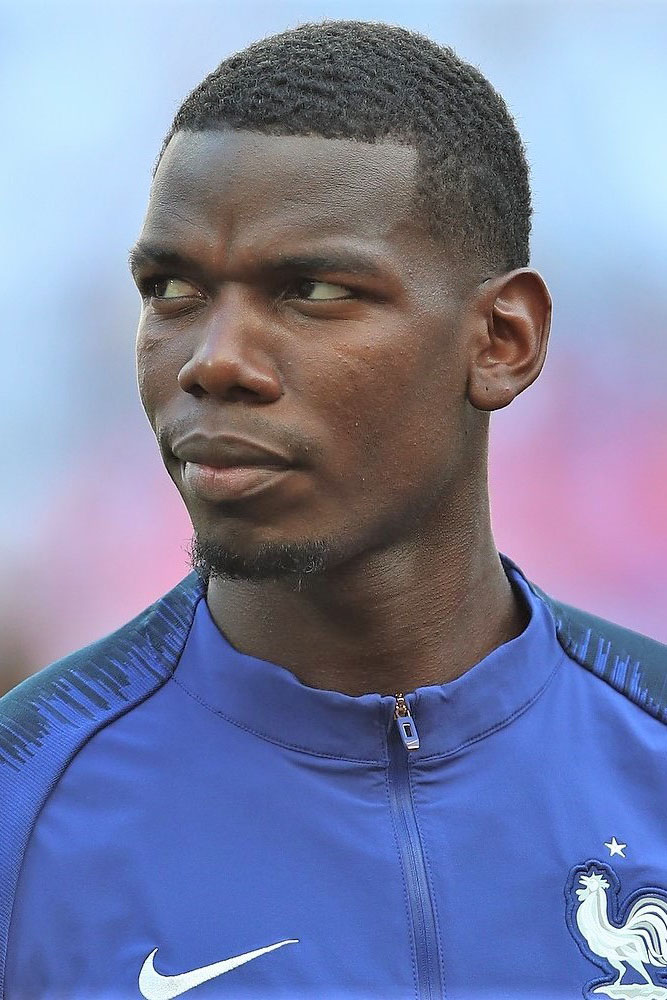
ปอล ปอกบา

| name = ปอล ปอกบา
| image = FRA-ARG (11) - Paul Pogba (cropped 2).jpg
| caption = ปอกบากับฟุตบอลทีมชาติฝรั่งเศส|ฝรั่งเศสในการแข่งขันฟุตบอลโลก 2018
| fullname = ปอล ลาบีล ปอกบา
| birth_place = ลาญี-ซูร์-มาร์น ประเทศฝรั่งเศส
| height = 1.91 เมตร
| position = กองกลาง
| currentclub = สโมสรฟุตบอลยูเวนตุส|ยูเวนตุส
| clubnumber = 10
| youthyears1 = 1999–2006
| youthclubs1 = รัวซี-อ็อง-บรี
| youthyears2 = 2006–2007
| youthclubs2 = US Torcy|ตอร์ซี
| youthyears3 = 2007–2009
| youthclubs3 = เลออาฟวร์อาเซ|เลออาฟวร์
| youthyears4 = 2009–2011
| youthclubs4 = ชุดสำรองและชุดเยาวชนของสโมสรฟุตบอลแมนเชสเตอร์ยูไนเต็ด|แมนเชสเตอร์ยูไนเต็ด
| years1 = 2011–2012
| clubs1 = สโมสรฟุตบอลแมนเชสเตอร์ยูไนเต็ด|แมนเชสเตอร์ยูไนเต็ด
| caps1 = 3
| goals1 = 0
| years2 = 2012–2016
| clubs2 = สโมสรฟุตบอลยูเวนตุส|ยูเวนตุส
| caps2 = 124
| goals2 = 28
| years3 = 2016–2022
| clubs3 = สโมสรฟุตบอลแมนเชสเตอร์ยูไนเต็ด|แมนเชสเตอร์ยูไนเต็ด
| caps3 = 154
| goals3 = 29
| years4 = 2022–
| clubs4 = สโมสรฟุตบอลยูเวนตุส|ยูเวนตุส
| caps4 = 8
| goals4 = 0
| nationalyears1 = 2008–2009
| nationalteam1 = ฟุตบอลทีมชาติฝรั่งเศสรุ่นอายุไม่เกิน 16 ปี|ฝรั่งเศส อายุไม่เกิน 16 ปี
| nationalcaps1 = 17
| nationalgoals1 = 1
| nationalyears2 = 2010
| nationalteam2 = ฟุตบอลทีมชาติฝรั่งเศสรุ่นอายุไม่เกิน 17 ปี|ฝรั่งเศส อายุไม่เกิน 17 ปี
| nationalcaps2 = 10
| nationalgoals2 = 2
| nationalyears3 = 2010–2011
| nationalteam3 = ฟุตบอลทีมชาติฝรั่งเศสรุ่นอายุไม่เกิน 18 ปี|ฝรั่งเศส อายุไม่เกิน 18 ปี
| nationalcaps3 = 6
| nationalgoals3 = 1
| nationalyears4 = 2011–2012
| nationalteam4 = ฟุตบอลทีมชาติฝรั่งเศสรุ่นอายุไม่เกิน 19 ปี|ฝรั่งเศส อายุไม่เกิน 19 ปี
| nationalcaps4 = 12
| nationalgoals4 = 4
| nationalyears5 = 2012–2013
| nationalteam5 = ฟุตบอลทีมชาติฝรั่งเศสรุ่นอายุไม่เกิน 20 ปี|ฝรั่งเศส อายุไม่เกิน 20 ปี
| nationalcaps5 = 13
| nationalgoals5 = 3
| nationalyears6 = 2013–2022
| nationalteam6 = ฟุตบอลทีมชาติฝรั่งเศส|ฝรั่งเศส
| nationalcaps6 = 91
| nationalgoals6 = 11
Medal|Country|

ปอล ลาบีล ปอกบา (; เกิด 15 มีนาคม ค.ศ. 1993) เป็นนักฟุตบอลชาวฝรั่งเศส ปัจจุบันเล่นในตำแหน่งกองกลางให้แก่สโมสรฟุตบอลยูเวนตุส|ยูเวนตุส และฟุตบอลทีมชาติฝรั่งเศส|ทีมชาติฝรั่งเศส ล่าสุดเขาโดนลงโทษไม่ให้ลงเล่นฟุตบอลเป็นเวลา 4 ปี จากการตรวจพบว่าเขาใช้สารกระตุ้น "ป็อกบา" หมดอนาคต ถูกแบน 4 ปี ข้อหาพบสารกระตุ้น
ปอกบาเดิมเป็นผู้เล่นในระดับเยาวชนและผู้เล่นหลักของแมนเชสเตอร์ยูไนเต็ดมาตั้งแต่ต้น แต่ได้ถูกปล่อยตัวให้กับยูเวนตุสอย่างไม่มีค่าตัวในพรีเมียร์ลีก ฤดูกาล 2012–13|ฤดูกาล 2012–13 แต่ต่อมาย้ายจากยูเวนตุสกลับสู่แมนเชสเตอร์ยูไนเต็ดอีกครั้งช่วงก่อนเปิดพรีเมียร์ลีก ฤดูกาล 2016–17|ฤดูกาล 2016–17 ไม่นาน ด้วยค่าตัวถึง 89 ล้านปอนด์ (ประมาณ 4,450 ล้านบาท) นับเป็นราคาซื้อขายผู้เล่นที่แพงที่สุดในโลก ทำลายสถิติเดิมของแกเร็ธ เบล ที่เคยมีไว้ 85 ล้านปอนด์ (ประมาณ 4,250 ล้านบาท) จากทอตนัมฮอตสเปอร์ สู่เรอัลมาดริด ในช่วงต้นลาลิกา ฤดูกาล 2013–14|ฤดูกาล 2013–14 แต่ปัจจุบันค่าตัวของปอกบาถูกทำลายโดยเนย์มาร์ที่ย้ายจากสโมสรฟุตบอลบาร์เซโลนา|บาร์เซโลนาสู่สโมสรฟุตบอลปารีแซ็ง-แฌร์แม็ง|ปารีแซ็ง-แฌร์แม็งด้วยค่าตัว 222 ล้านยูโร (ประมาณ 8,700 ล้านบาท) ในช่วงต้นลีกเอิง ฤดูกาล 2017–18|ฤดูกาล 2017–18
==ชีวิตช่วงต้น==
ปอกบาเกิดที่ลาญี-ซูร์-มาร์น จังหวัดแซเนมาร์น จากพ่อแม่ชาวกีนี เขาเป็นมุสลิม และมีพี่ชายสองคนที่เป็นฝาแฝด – ฟลอร็องแต็ง ปอกบา|ฟลอร็องแต็งกับมาติอัส ปอกบา|มาติอัส – เกิดในประเทศกีนี ซึ่งเป็นนักฟุตบอลและเล่นให้กับฟุตบอลทีมชาติกินี|ทีมชาติกินี ปัจจุบัน ฟลอร็องแต็งเล่นเป็นกองหลังให้กับสโมสรฟุตบอลโซโชซ์-มงเบลียาร์ ส่วนมาติอัสเล่นเป็นกองหน้าให้กับNK Tabor Sežana|Tabor Sežana. ตอนโตขึ้น ปอกบาเป็นแฟนบอลสโมสรฟุตบอลอาร์เซนอล|อาร์เซนอล
==ชีวิตส่วนตัว==
ปอกบานับถือศาสนาอิสลาม เขาแต่งงานกับ María Zulay Salaues นางแบบชาวโบลิเวียตั้งแต่ ค.ศ. 2019 และให้กำเนิดลูก 2 คน ปอกบาสามารถพูดได้หลายภาษา นอกจากภาษาฝรั่งเศสแล้ว เขายังพูดภาษาอังกฤษ อิตาลี และสเปนได้อย่างเชี่ยวชาญ
==สถิติอาชีพ==
===สโมสร===
| class=wikitable style=text-align:center
|-
!rowspan=2|สโมสร
!rowspan=2|ฤดูกาล
!colspan=3|ลีก
!colspan=2|เนชันนอลคัพ
!colspan=2|อีเอฟแอลคัพ
!colspan=2|ยุโรป
!colspan=2|อื่น ๆ
!colspan=2|รวม
|-
!ดิวิชัน!!ลงเล่น!!ประตู!!ลงเล่น!!ประตู!!ลงเล่น!!ประตู!!ลงเล่น!!ประตู!!ลงเล่น!!ประตู!!ลงเล่น!!ประตู
|-
|rowspan=3|สโมสรฟุตบอลแมนเชสเตอร์ยูไนเต็ด|แมนเชสเตอร์ยูไนเต็ด
|สโมสรฟุตบอลแมนเชสเตอร์ยูไนเต็ดในฤดูกาล 2010–11|2010–11
|พรีเมียร์ลีก
|0||0||0||0||0||0||0||0||0||0||0||0
|-
|สโมสรฟุตบอลแมนเชสเตอร์ยูไนเต็ดในฤดูกาล 2011–12|2011–12
|พรีเมียร์ลีก
|3||0||0||0||3||0||1||0||0||0||7||0
|-
!colspan=2|รวม
!3||0||0||0||3||0||1||0||0||0||7||0
|-
|rowspan=5|สโมสรฟุตบอลยูเวนตุส|ยูเวนตุส
|สโมสรฟุตบอลยูเวนตุสในฤดูกาล 2012–13|2012–13
|เซเรียอา
|27||5||2||0||colspan=2|—||8||0||0||0||37||5
|-
|สโมสรฟุตบอลยูเวนตุสในฤดูกาล 2013–14|2013–14
|เซเรียอา
|36||7||0||0||colspan=2|—||14||1||1||1||51||9
|-
|สโมสรฟุตบอลยูเวนตุสในฤดูกาล 2014–15|2014–15
|เซเรียอา
|26||8||4||1||colspan=2|—||10||1||1||0||41||10
|-
|สโมสรฟุตบอลยูเวนตุสในฤดูกาล 2015–16|2015–16
|เซเรียอา
|35||8||5||1||colspan=2|—||8||1||1||0||49||10
|-
!colspan=2|รวม
!124||28||11||2||colspan=2|—||40||3||3||1||178||34
|-
|rowspan=7|แมนเชสเตอร์ยูไนเต็ด
|สโมสรฟุตบอลแมนเชสเตอร์ยูไนเต็ดในฤดูกาล 2016–17|2016–17
|พรีเมียร์ลีก
|30||5||2||0||4||1||15||3||colspan=2|—||51||9
|-
|สโมสรฟุตบอลแมนเชสเตอร์ยูไนเต็ดในฤดูกาล 2017–18|2017–18
|พรีเมียร์ลีก
|27||6||3||0||1||0||5||0||1||0||37||6
|-
|สโมสรฟุตบอลแมนเชสเตอร์ยูไนเต็ดในฤดูกาล 2018–19|2018–19
|พรีเมียร์ลีก
|35||13||3||1||0||0||9||2||colspan=2|—||47||16
|-
|สโมสรฟุตบอลแมนเชสเตอร์ยูไนเต็ดในฤดูกาล 2019–20|2019–20
|พรีเมียร์ลีก
|16||1||2||0||1||0||3||0||colspan=2|—||22||1
|-
|สโมสรฟุตบอลแมนเชสเตอร์ยูไนเต็ดในฤดูกาล 2020–21|2020–21
|พรีเมียร์ลีก
|26||3||2||0||3||1||11||2||colspan=2|—||42||6
|-
|สโมสรฟุตบอลแมนเชสเตอร์ยูไนเต็ดในฤดูกาล 2021–22|2021–22
|พรีเมียร์ลีก
|20||1||1||0||0||0||6||0||colspan=2|—||27||1
|-
!colspan=2|รวม
!154||29||13||1||9||2||49||7||1||0||226||39
|-
|ยูเวนตุส
|สโมสรฟุตบอลยูเวนตุสในฤดูกาล 2022–23|2022–23
|เซเรียอา
|6||0||1||0||colspan=2|—||3||0||colspan=2|—||10||0
|-
!colspan=3|รวมทั้งหมด
!287||57||25||3||12||2||93||10||4||1||421||73
|
===นานาชาติ===
==อ้างอิง==
== แหล่งข้อมูลอื่น ==
* Paul Pogba profile ที่เว็บไซต์สโมสรฟุตบอลยูเวนตุส
*
*
*
*
*
Navboxes
| title = ทีมชาติฝรั่งเศส
| bg = #002395
| fg = white
| bordercolor = #ED2939
Navboxes
| title = รางวัล
| bg = gold
| fg = navy
หมวดหมู่:นักฟุตบอลชาวฝรั่งเศส
หมวดหมู่:นักฟุตบอลทีมชาติฝรั่งเศส
หมวดหมู่:กองกลางฟุตบอล
หมวดหมู่:ผู้เล่นสโมสรฟุตบอลแมนเชสเตอร์ยูไนเต็ด
หมวดหมู่:ผู้เล่นสโมสรฟุตบอลยูเวนตุส
หมวดหมู่:ผู้เล่นในเซเรียอา
หมวดหมู่:ผู้เล่นในพรีเมียร์ลีก
หมวดหมู่:ผู้เล่นในฟุตบอลโลก 2014
หมวดหมู่:ผู้เล่นในฟุตบอลชิงแชมป์แห่งชาติยุโรป 2016
หมวดหมู่:ผู้เล่นในฟุตบอลโลก 2018
หมวดหมู่:ผู้เล่นในฟุตบอลชิงแชมป์แห่งชาติยุโรป 2020
หมวดหมู่:ผู้เล่นในชุดชนะเลิศฟุตบอลโลก
หมวดหมู่:ผู้เล่นในชุดชนะเลิศยูฟ่ายูโรปาลีก
หมวดหมู่:ผู้เล่นในชุดชนะเลิศยูฟ่าเนชันส์ลีก
หมวดหมู่:บุคคลจากจังหวัดแซเนมาร์น
หมวดหมู่:ชาวฝรั่งเศสเชื้อสายกินี
หมวดหมู่:มุสลิมชาวฝรั่งเศส